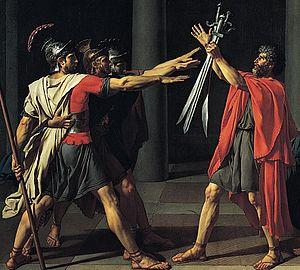
La volonté désigne généralement la faculté d'exercer un libre choix gouverné par la raison, et en particulier en philosophie morale la faculté qu'a la raison de déterminer une action d'après des « normes » ou des principes. En cela elle peut être considérée comme une vertu. Elle se distingue du désir qui peut être incontrôlé ou irrationnel, et de la spontanéité des instincts naturels dont la réalisation ne fait appel à aucune délibération. La volonté est vue par certains philosophes comme l'expression d'un libre arbitre chez un sujet, par exemple entre ses désirs actuels et ses souhaits futurs ; d'autres considèrent néanmoins qu'elle est elle-même déterminée. Le mot désigne aussi la manifestation de sa capacité de choisir par lui-même sans coercition particulière.
Jacques-Louis David est un peintre et conventionnel français né le 30 août 1748 à Paris et mort le 29 décembre 1825 à Bruxelles. Il est considéré comme le chef de file du mouvement néo-classique, dont il représente le style pictural. Il opère une rupture avec le style galant et libertin de la peinture rococo du XVIIIᵉ siècle représentée à l'époque par François Boucher et Carl Van Loo, et revendique l’héritage du classicisme de Nicolas Poussin et des idéaux esthétiques grecs et romains, en cherchant, selon sa propre formule, à « régénérer les arts en développant une peinture que les classiques grecs et romains auraient sans hésiter pu prendre pour la leur ».
Les Athéniens livrés au Minotaure dans le labyrinthe de Crète est un tableau de Gustave Moreau témoignant des débuts du jeune peintre alors qu'il tente de renouer avec une tradition néoclassique.